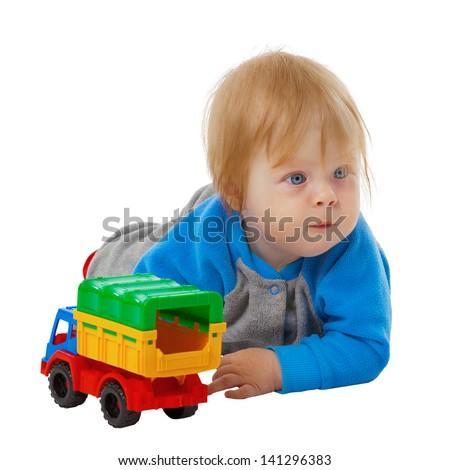
funny kid with a plastic toy car isolated on white background